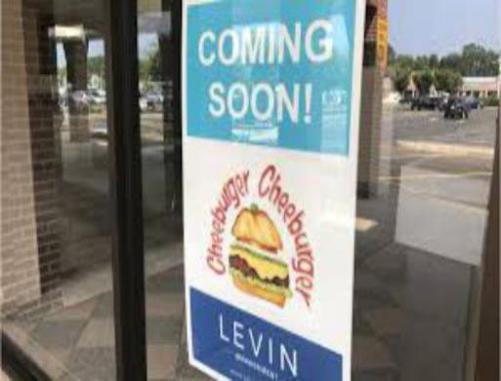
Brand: cheeburger cheeburger
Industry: Food